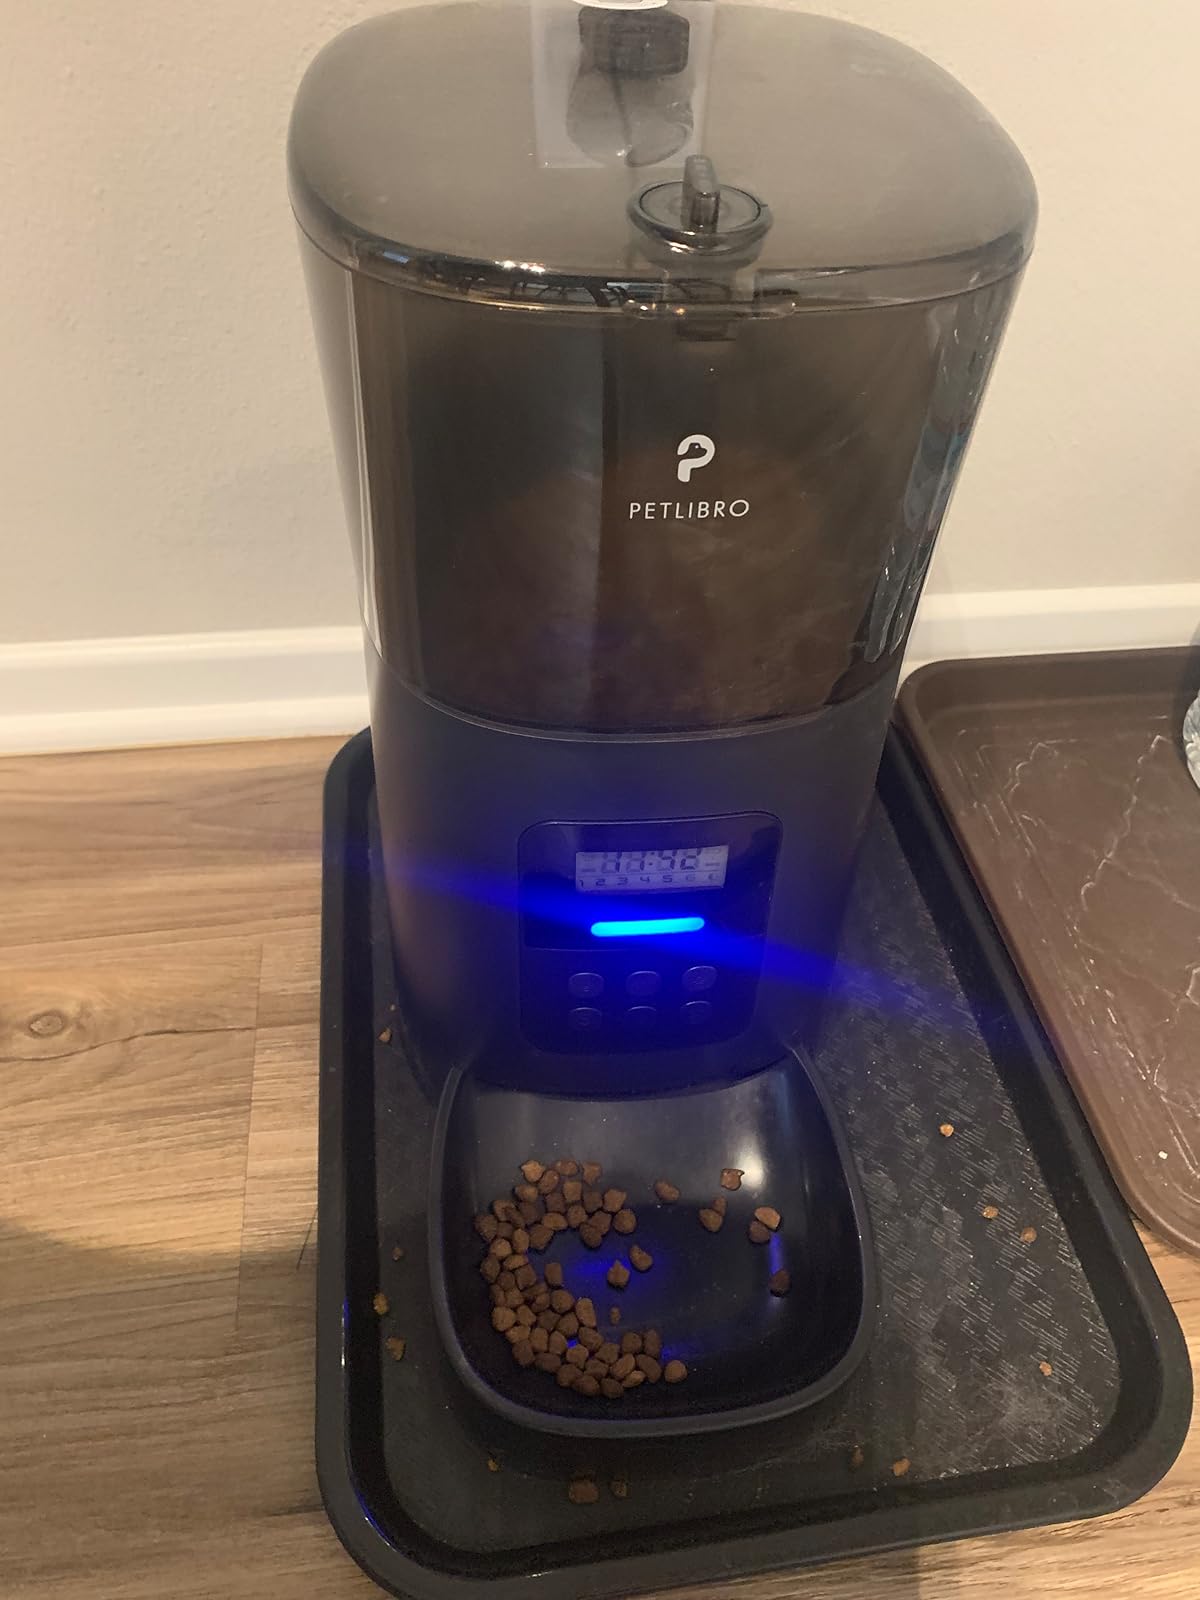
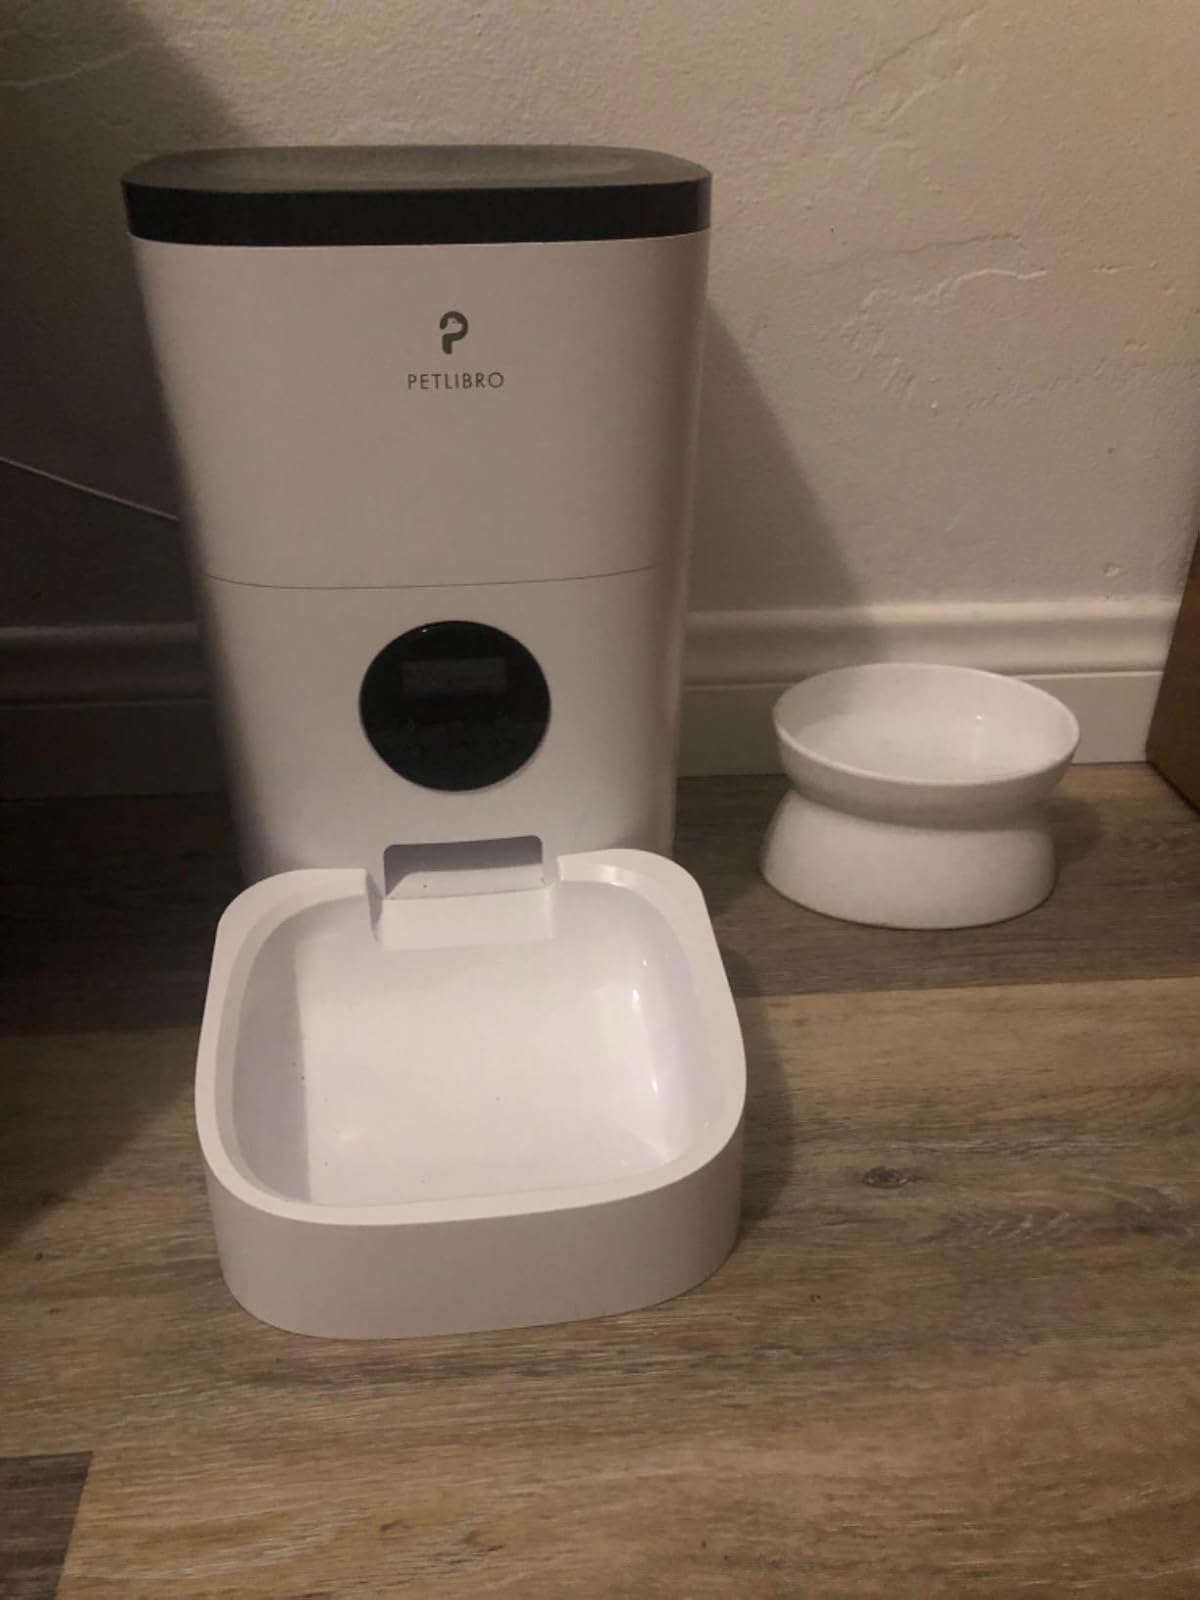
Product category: items_feeder
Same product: no